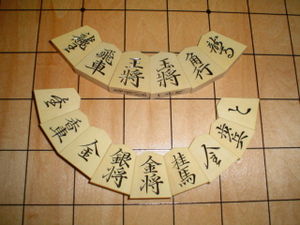
Shogi / Træk og typer af brikker
Bræt og brikker.
Shogi er et japansk brætspil, der har en del ligheder med skak. En særegenhed ved shogi er, at når man slår en af modstanderens brikker, bliver den ens egen, og når man er i trækket, kan man sætte den ind på brættet i stedet for at flytte en af de brikker, der allerede er på brættet.